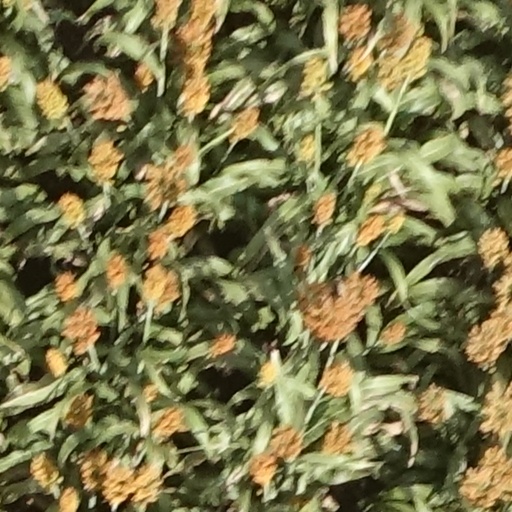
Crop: sorghum